Handvo

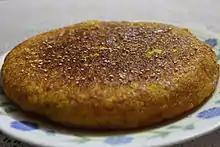
Handvo

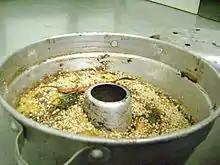
Handvo being prepared in special cooker

Handvo is a savory vegetable cake originating from Gujarat, India. It is a part of the Gujarati cuisine. It is often made with a bottle gourd filling, though many other vegetables can be added. Sometimes crushed peanuts are also added.